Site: brandenburg
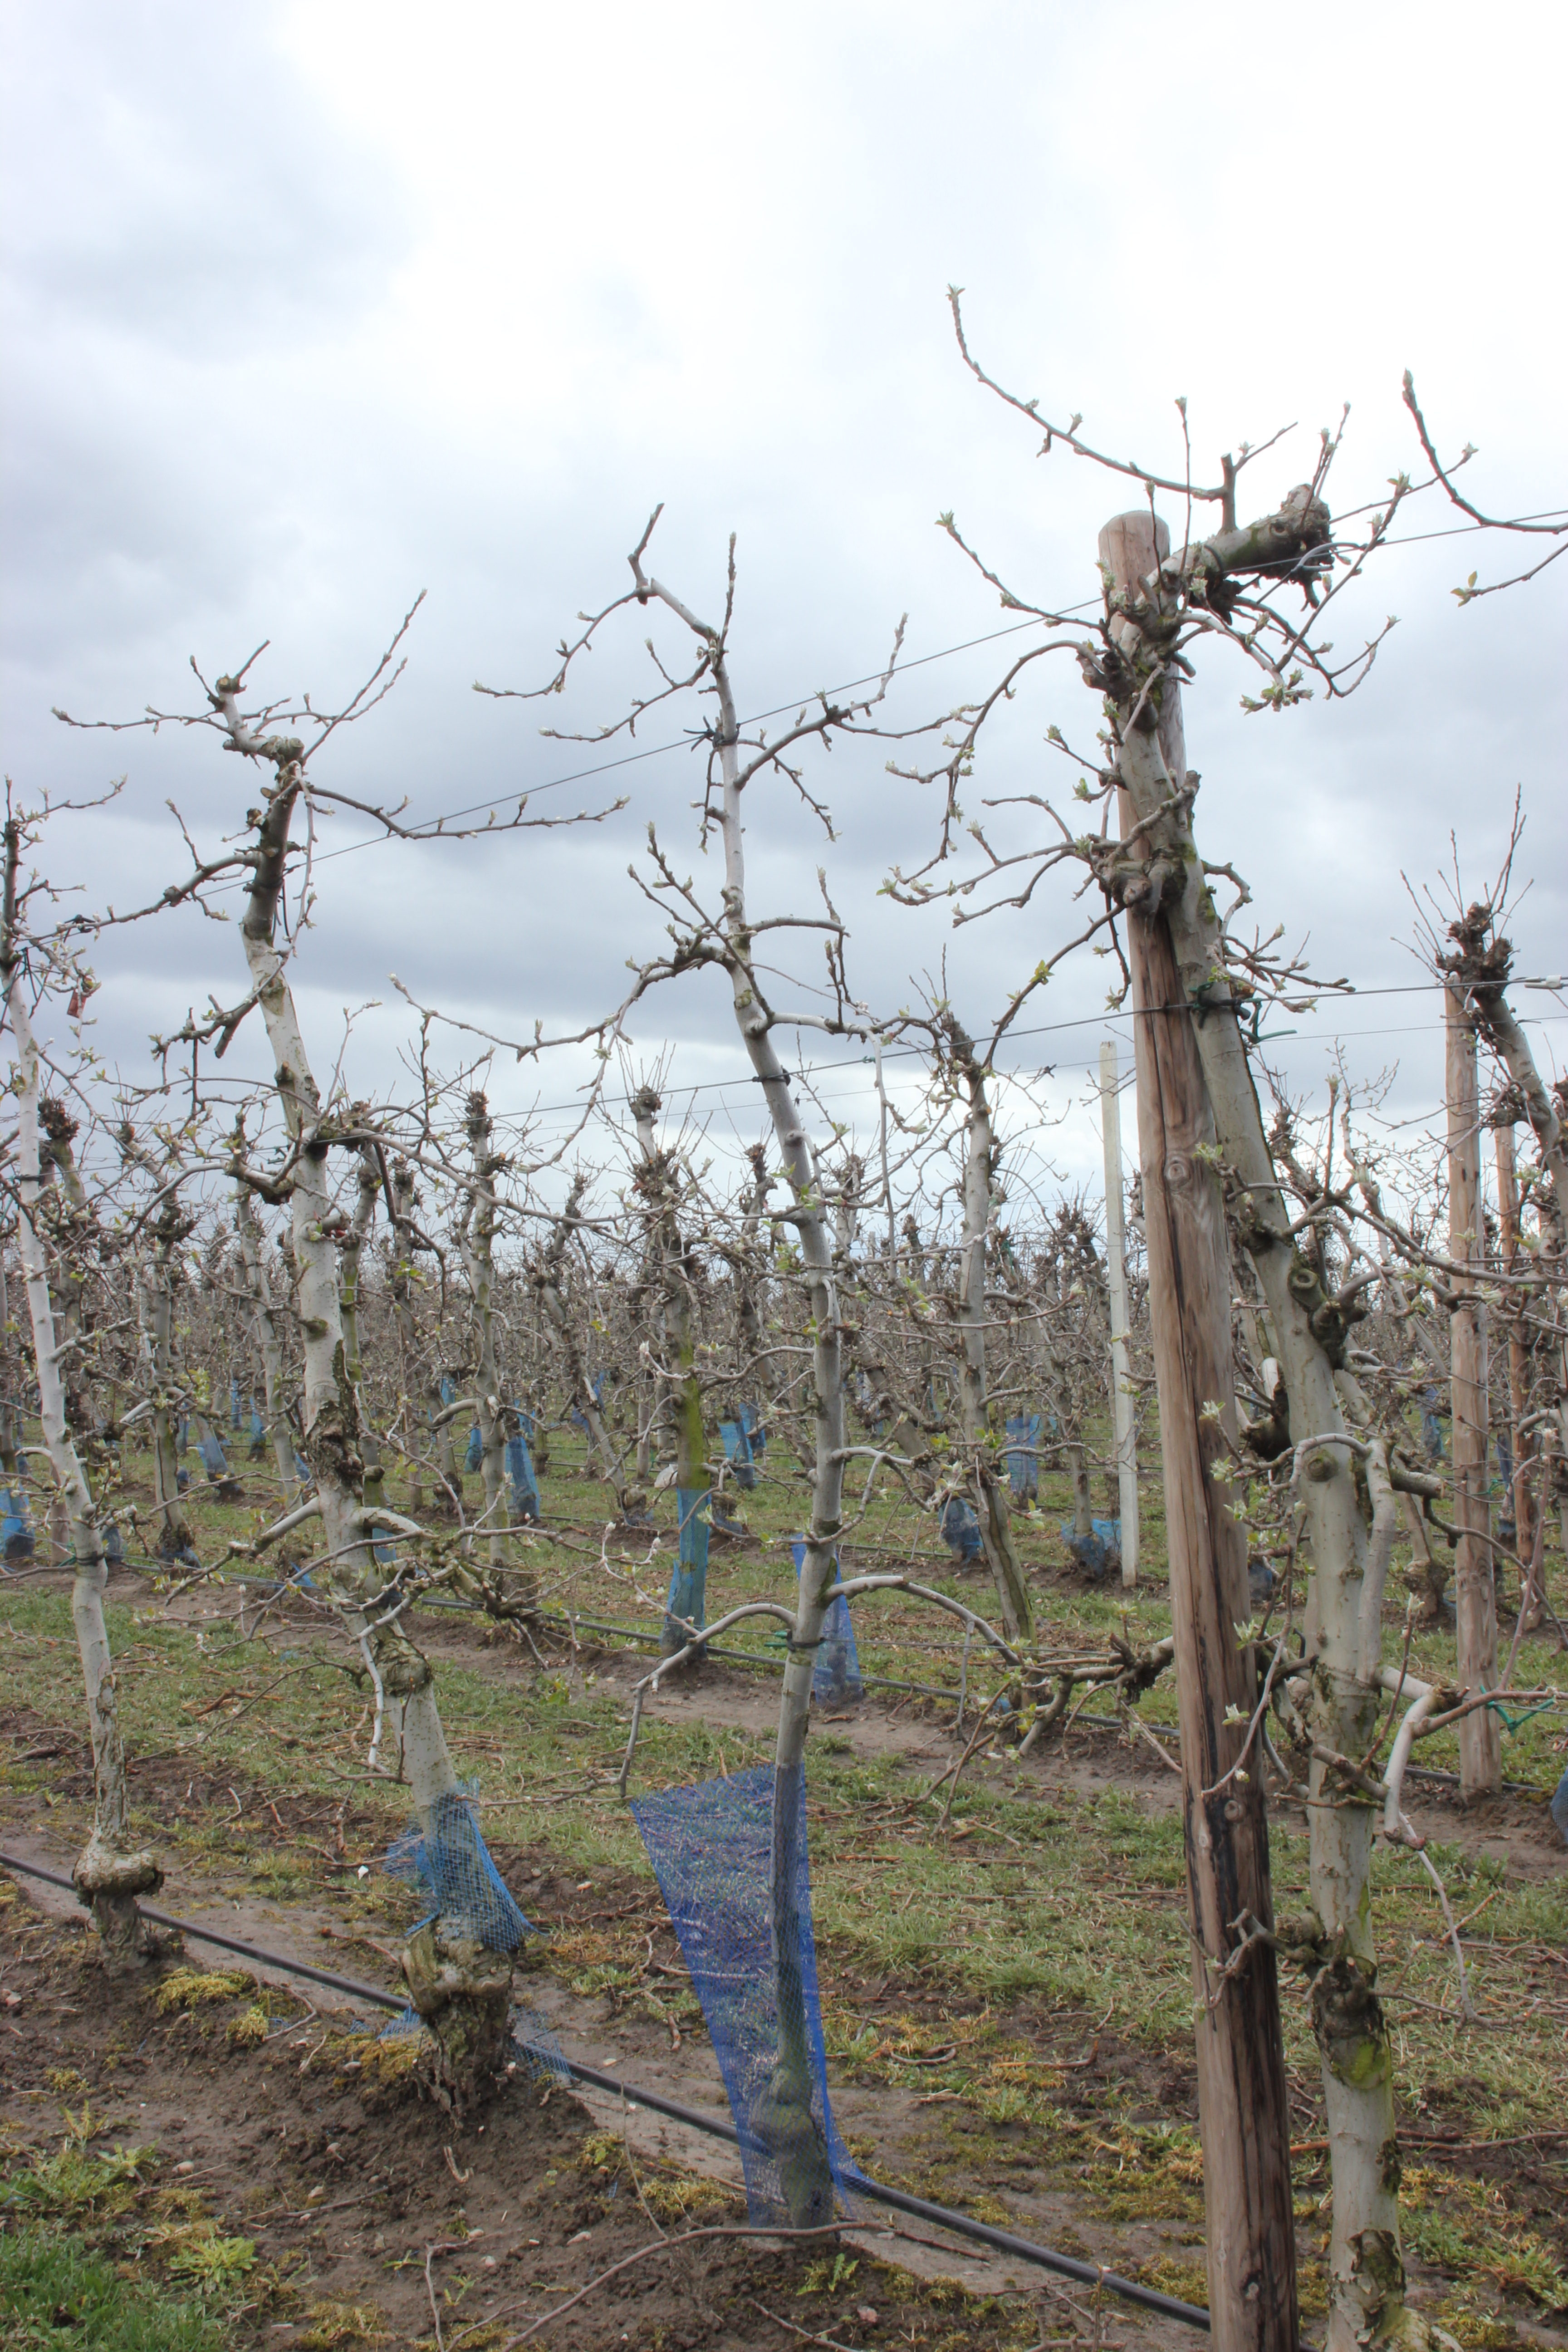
Growth stage (BBCH 55): Inflorescence emergence